Germany Valley

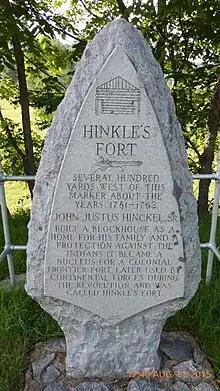
Hinkle's Fort Marker

Four years later, a blockhouse (Hinkle's Fort) was built by the men of the Hinkle family to protect these border settlements from additional Indian raids. At the time of the Revolution, the fort became headquarters and training ground for the North Fork Military Company which was organized by the sons and sons-in-law of John Justus Hinkle Sr. The fort is long since gone, but a large arrowhead-shaped stone monument enclosed by an iron fence marks its former site. (This is along the valley road leading east from Riverton).